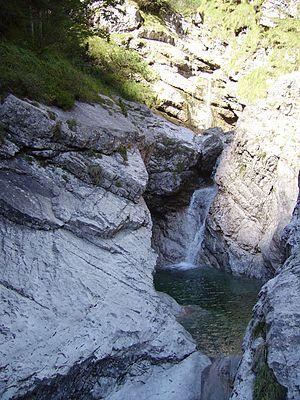
Bolzano Bellunese est un hameau de la commune de Belluno dans la province de Belluno dans la région de Vénétie en Italie. Sa population s'élevait à 700 habitants au-delà de 2011.